COVID-19 pandemic in Argentina

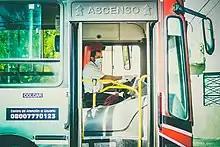
A bus driver with a face mask in Argentina.

Argentina has a long-standing housing access and slums problem, which was only worsened by the pandemic. Special testing and containment efforts had to be put in place in lower-income neighbourhoods, mostly after outbreaks in Buenos Aires (Villa 31 and Barrio Mujica) and Quilmes (Villa Azul and Villa Itatí) shantytowns. These areas, with scarce access to water and ventilation, as well as overcrowding, make complying to the mandatory lockdown difficult and facilitate the COVID-19 rapid spread. The "DetectAr" testing campaign in Buenos Aires' slums included research of housing conditions and the taking of samples in common areas (such as meal centers) for RT-qPCR tests, which showed high SARS-CoV-2 prevalence. The COVID-19 crisis also increased "land occupations" by social movements, in which they forcefully appropriated lands to establish slums. This was also favoured by laws suspending evictions as a relief measure for the crisis.